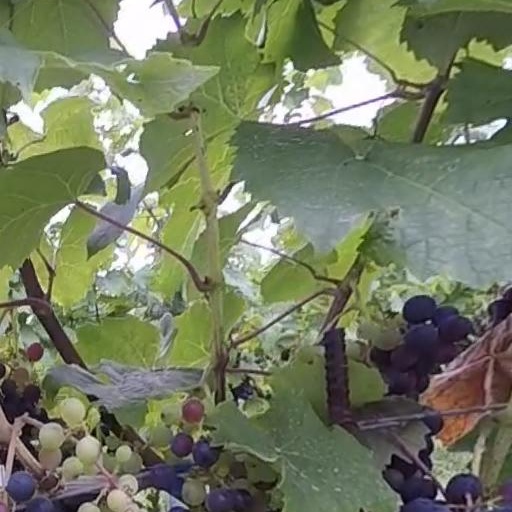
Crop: grape